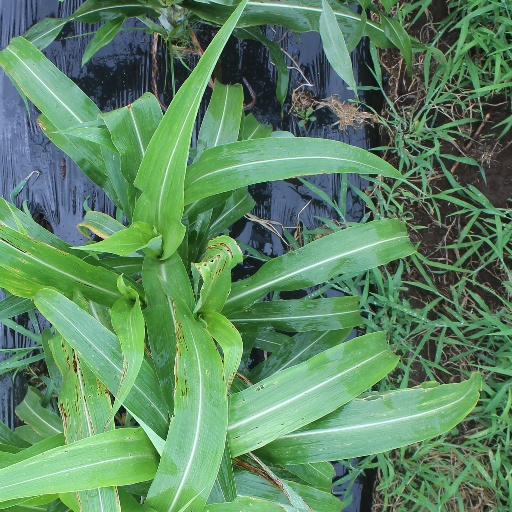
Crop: sorghum